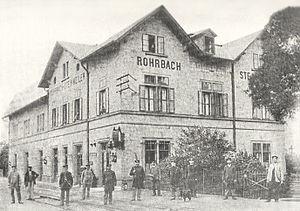
La gare Rohrbach-Steinweiler en 1895